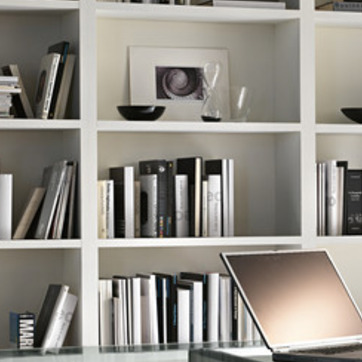
Material: paper